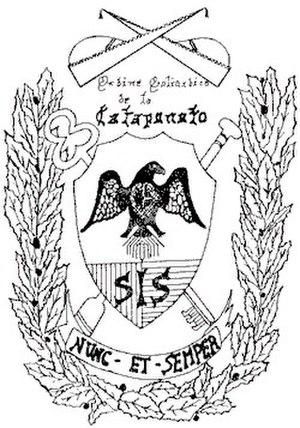
La Goliardia est l'appellation usuelle donnée aux ordres goliardiques, en italien : ordini goliardici, sociétés festives et carnavalesques traditionnelles des étudiants italiens.